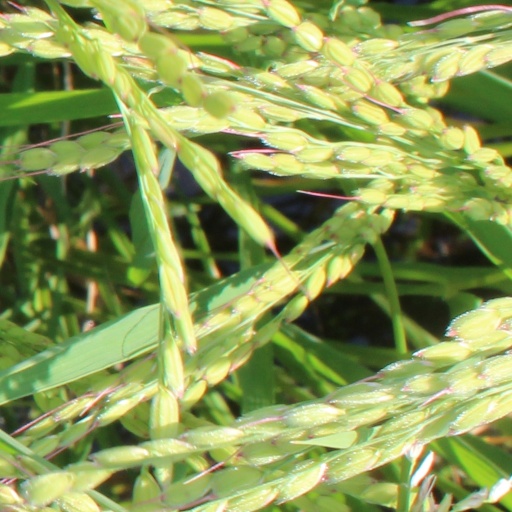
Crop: rice